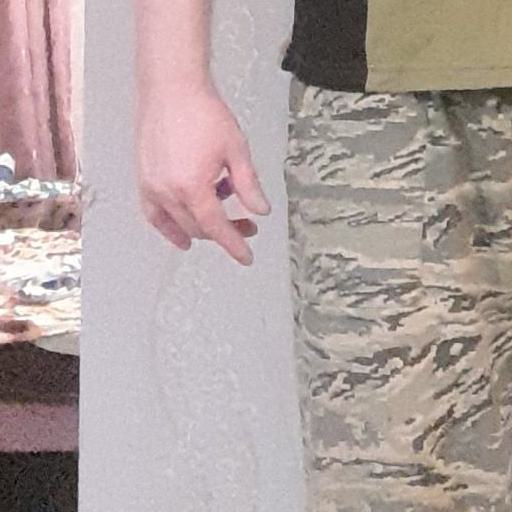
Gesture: no_gesture